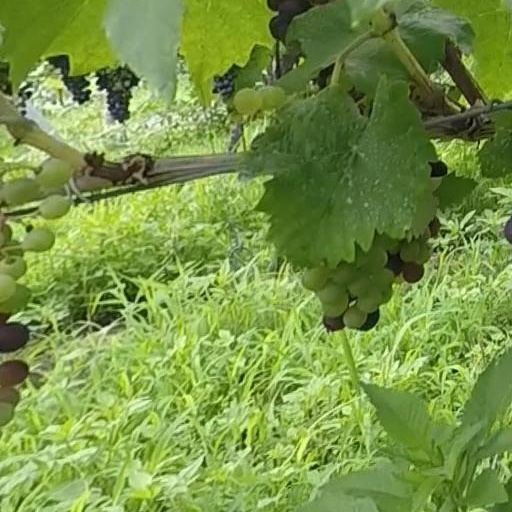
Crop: grape